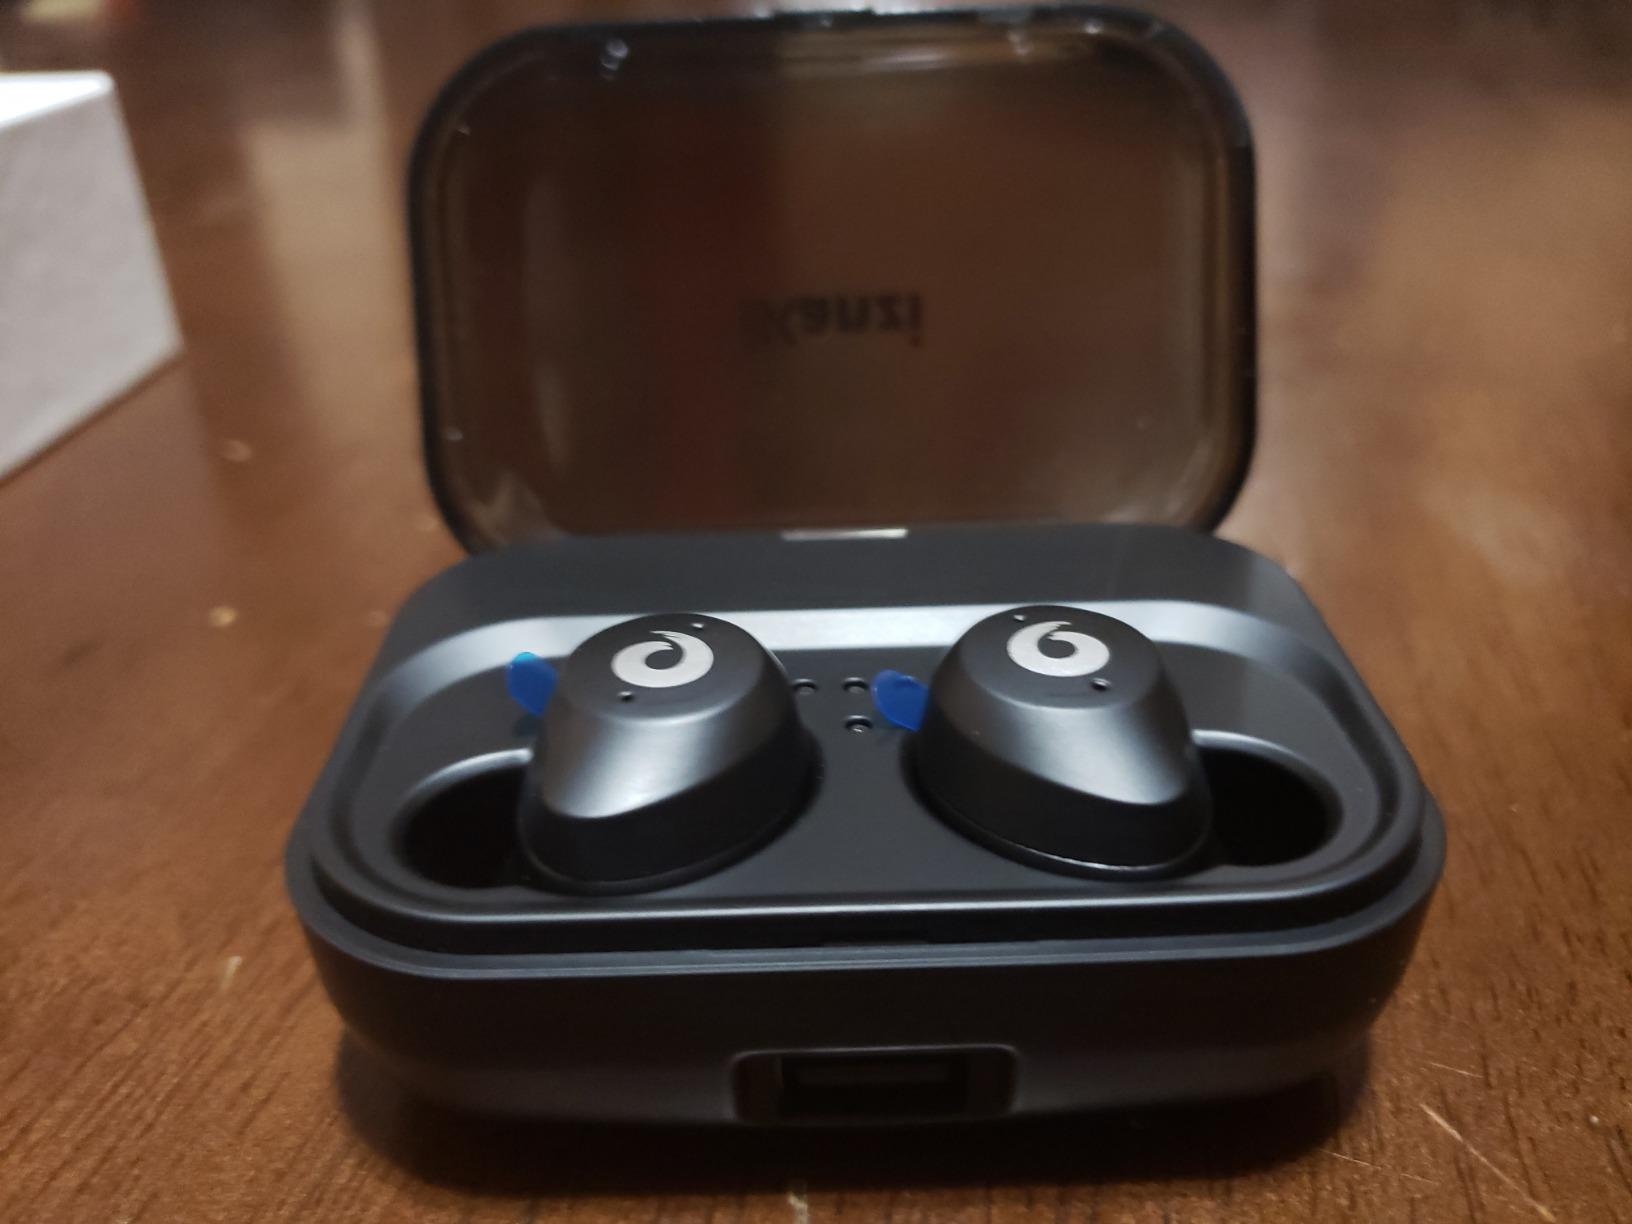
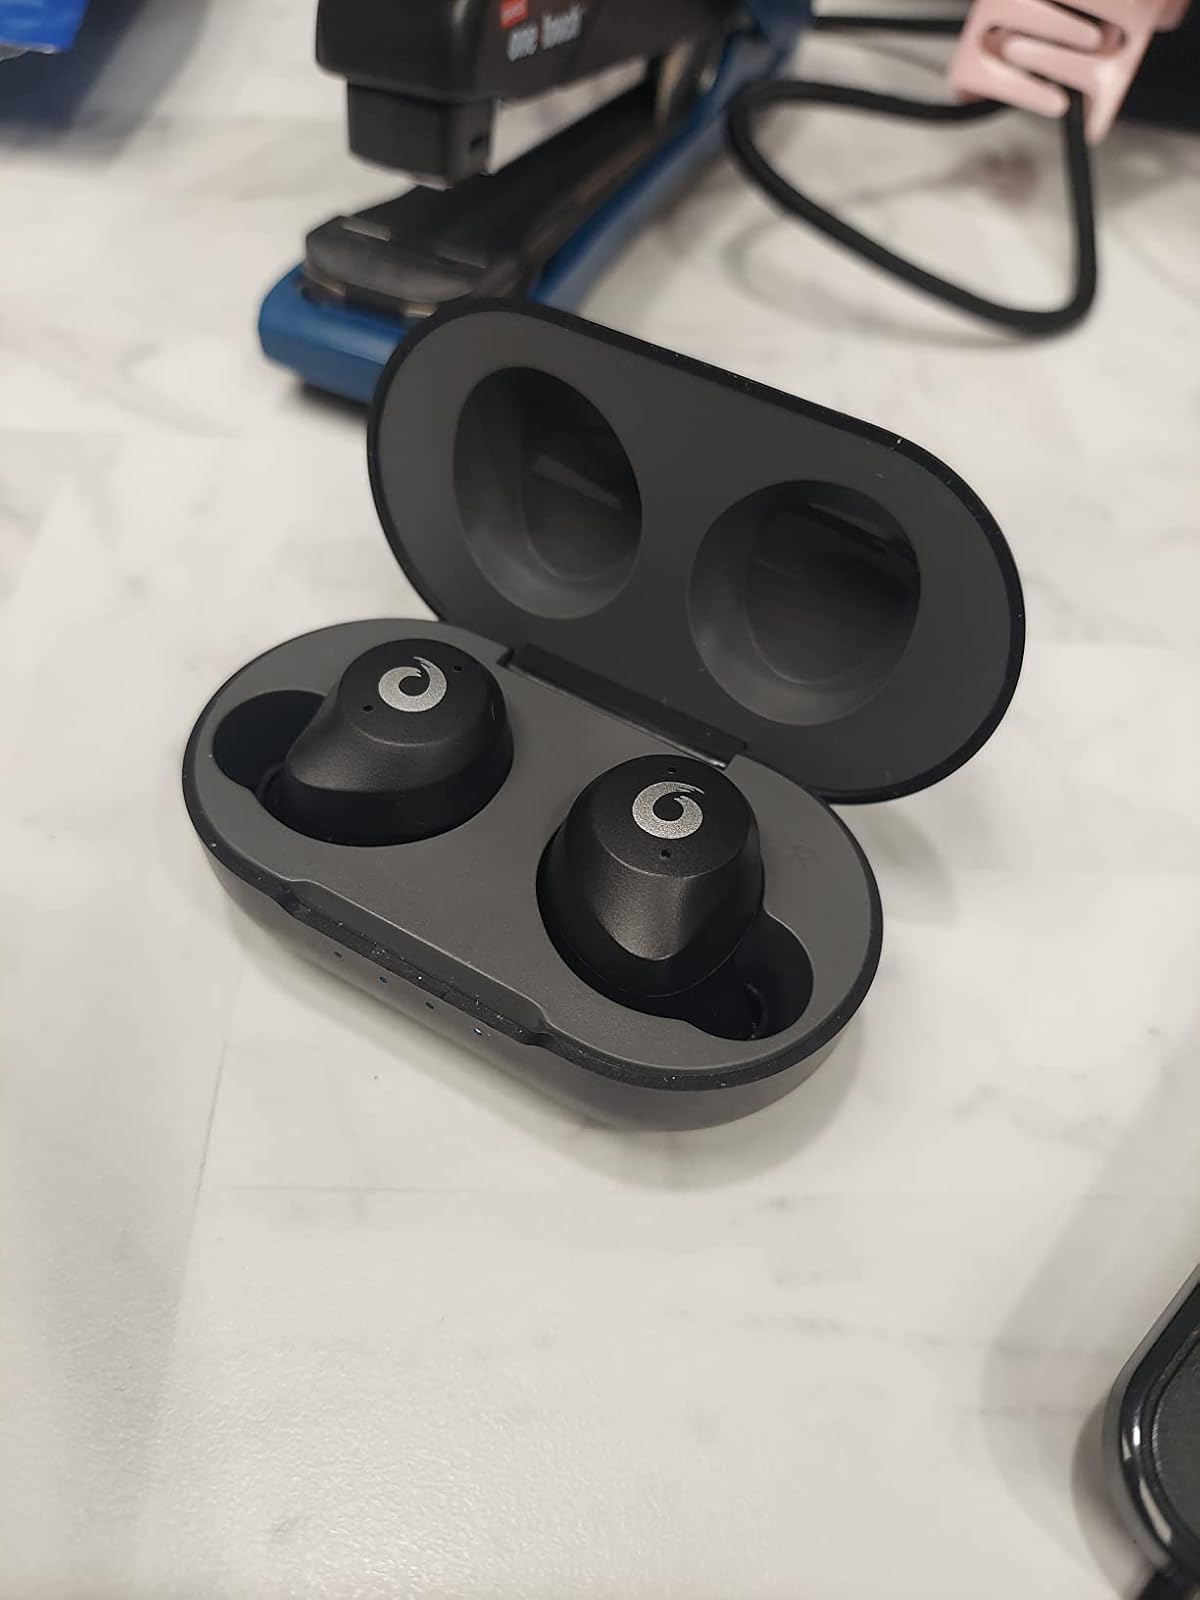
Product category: earbuds
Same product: no